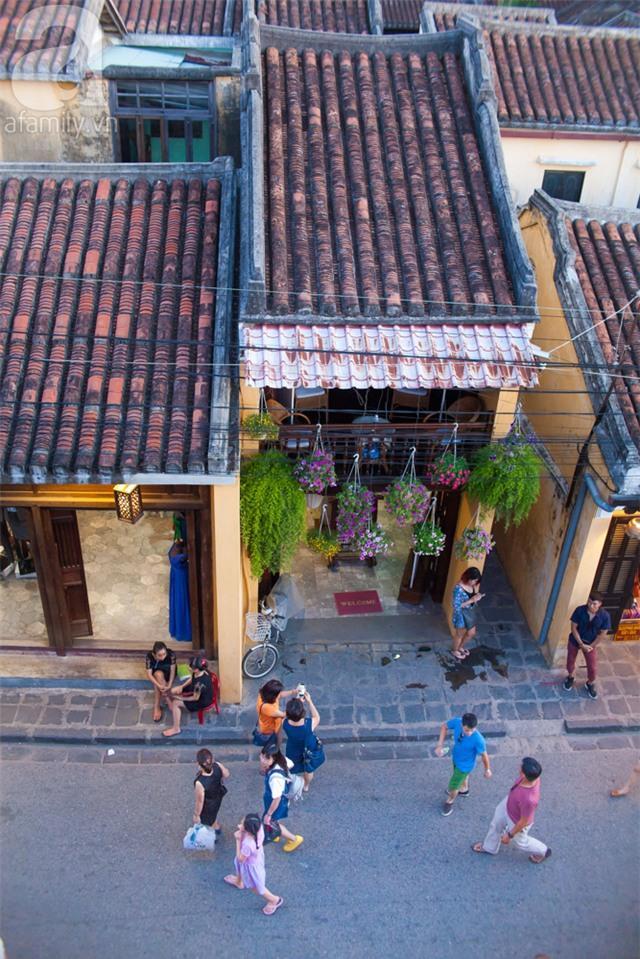
đây là khung cảnh nhìn từ trên cao của một khu phố cổ